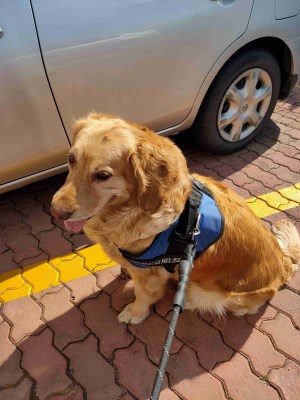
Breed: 5355-n000126-golden_retriever